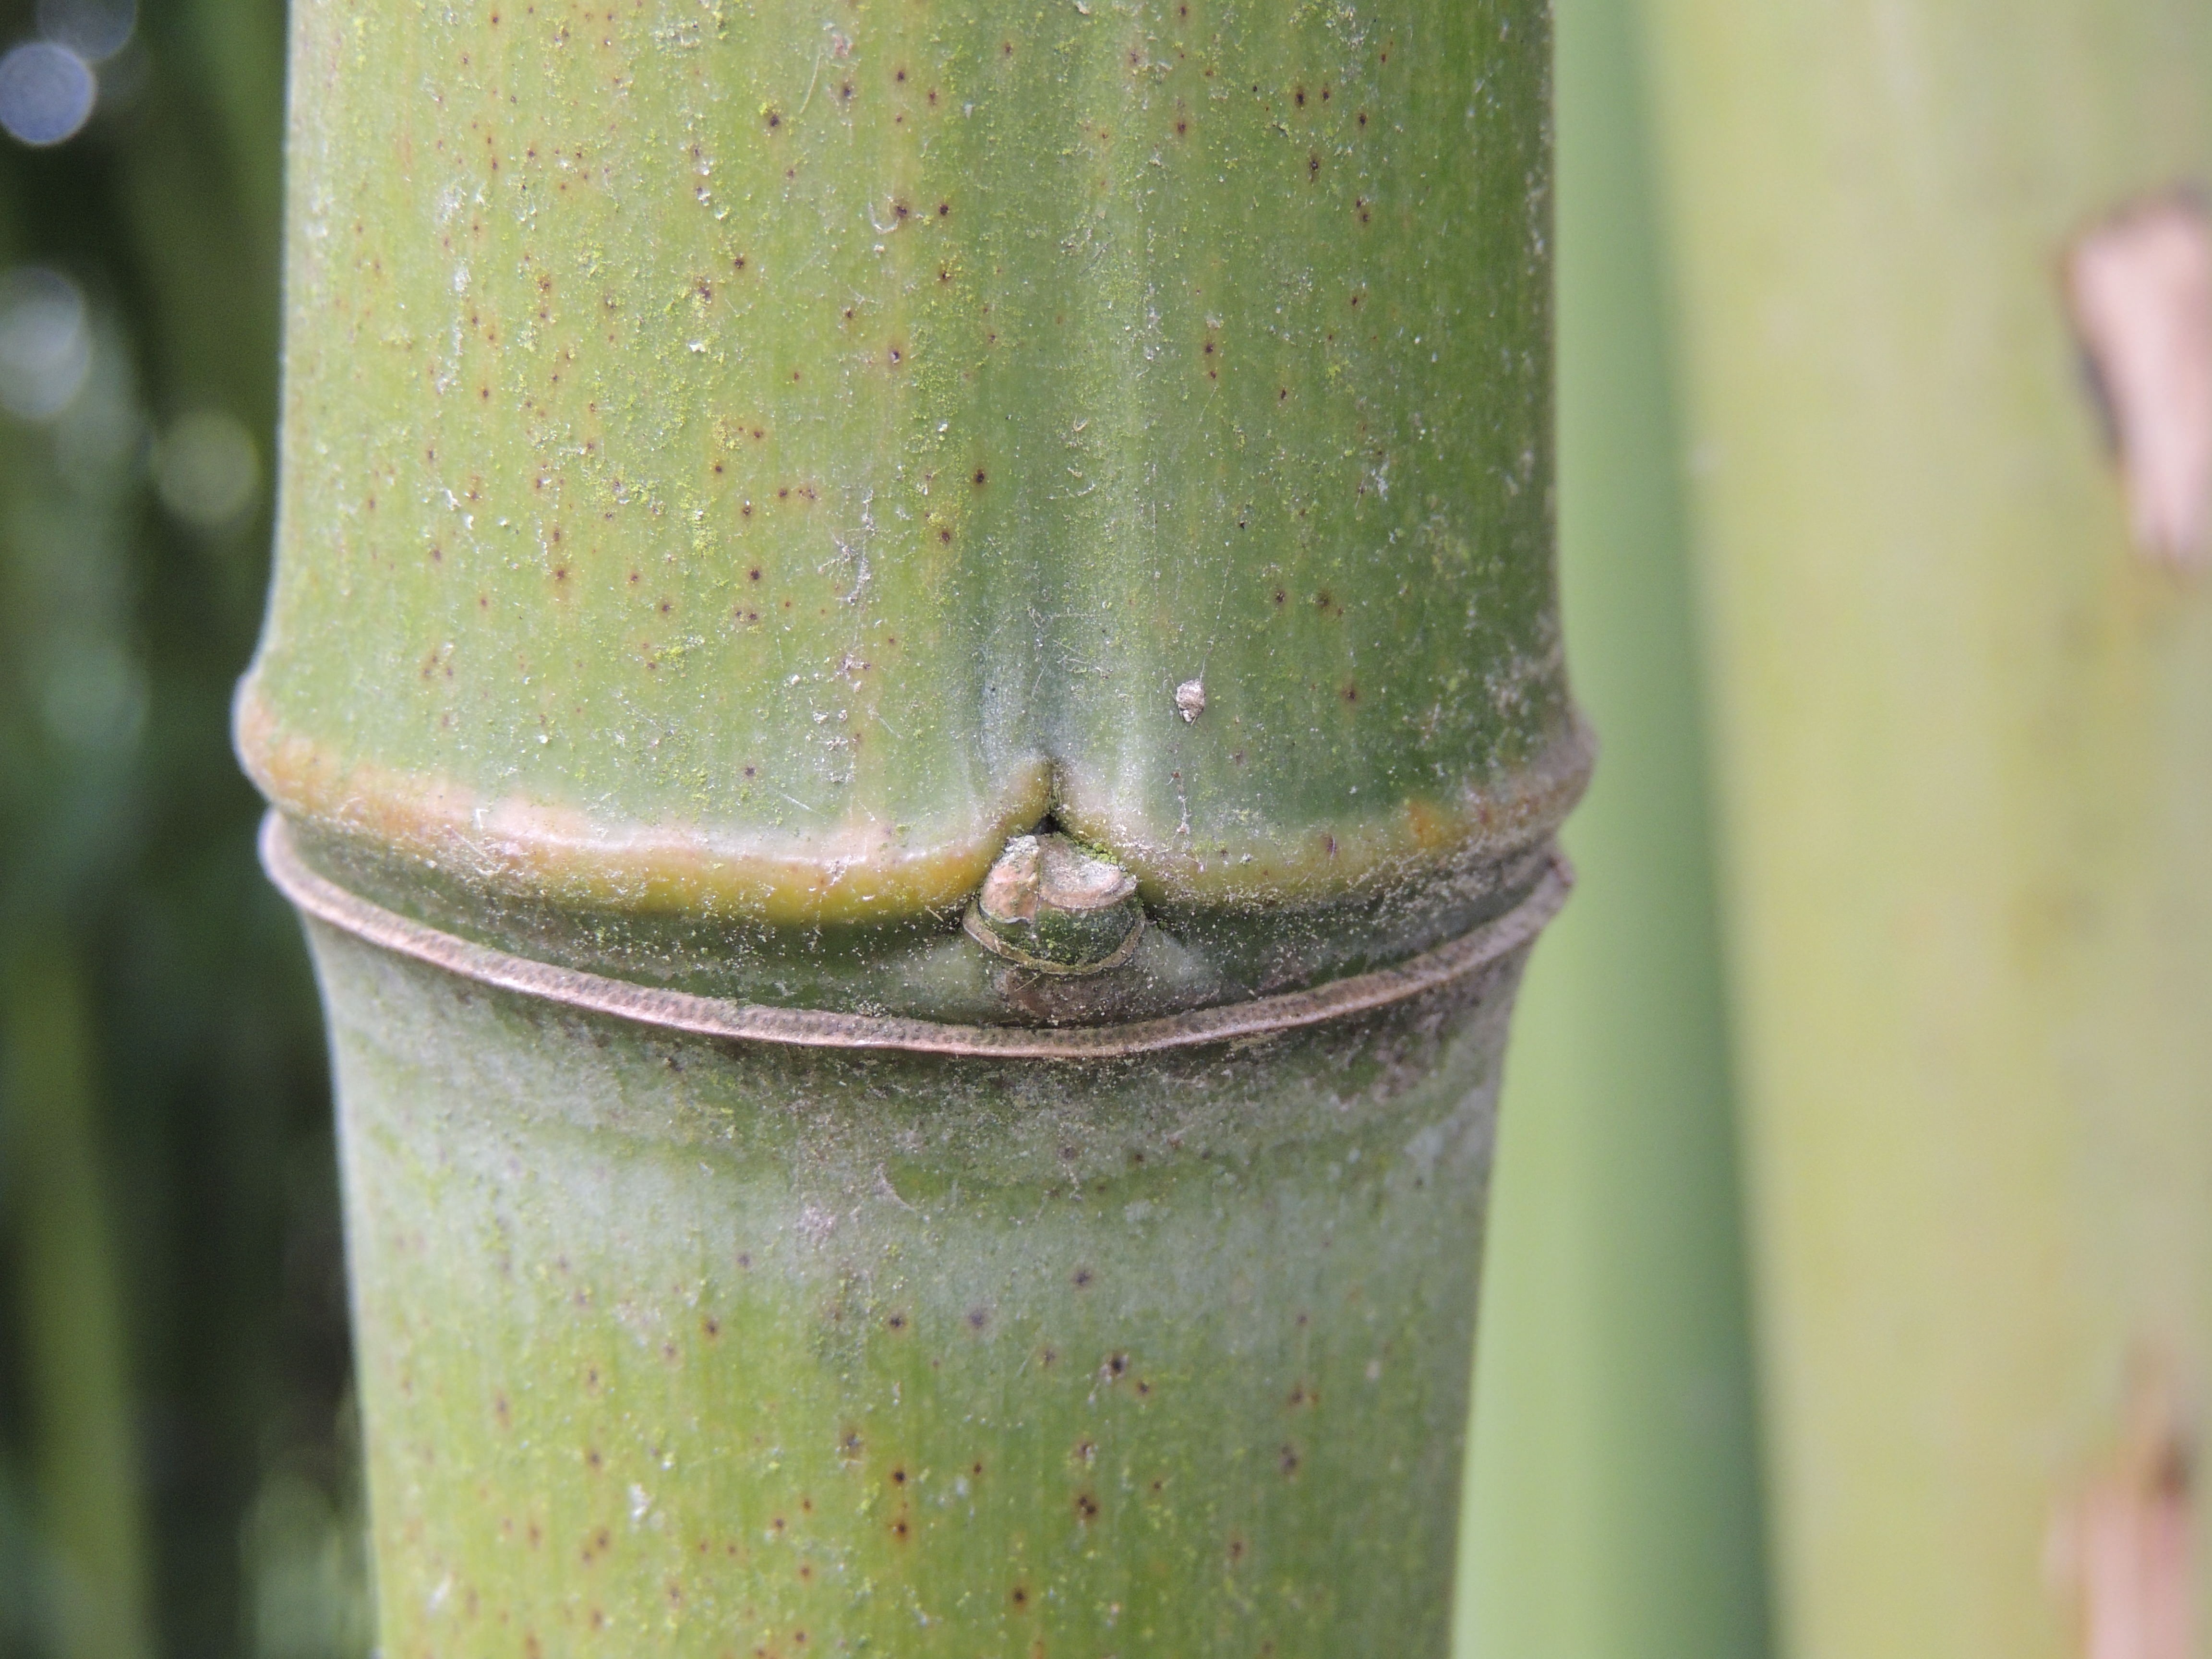
forest, plant, leaf, green, soil, drink, smoothie, close up, segment, tribe, bamboo, macro photography, man made object, plant stem